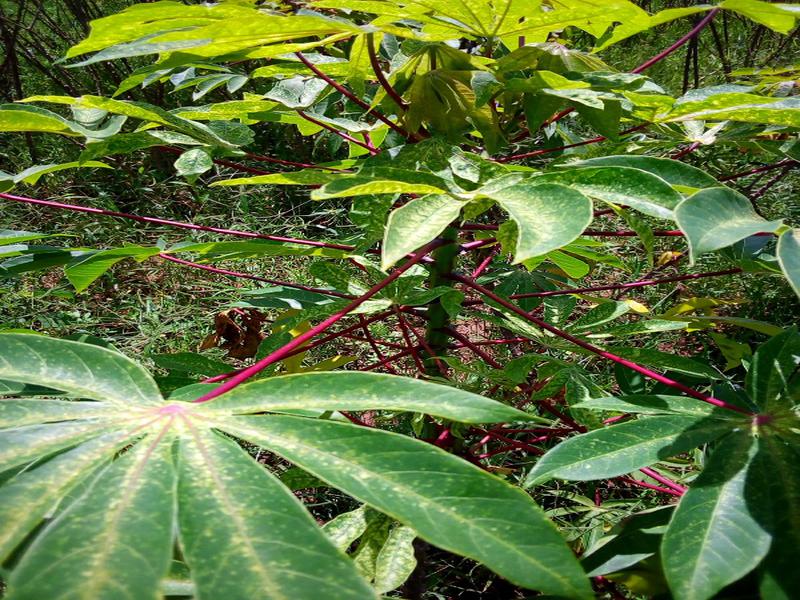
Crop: cassava
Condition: green_mottle